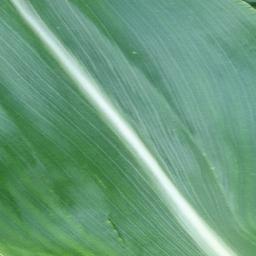
Label: Corn_(Maize)___Healthy